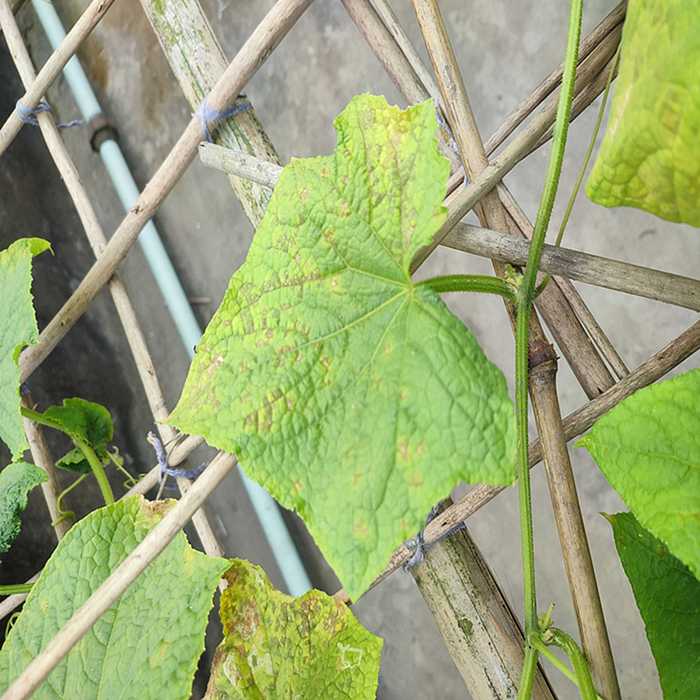
Plant: Cucumber
Label: Downy mildew